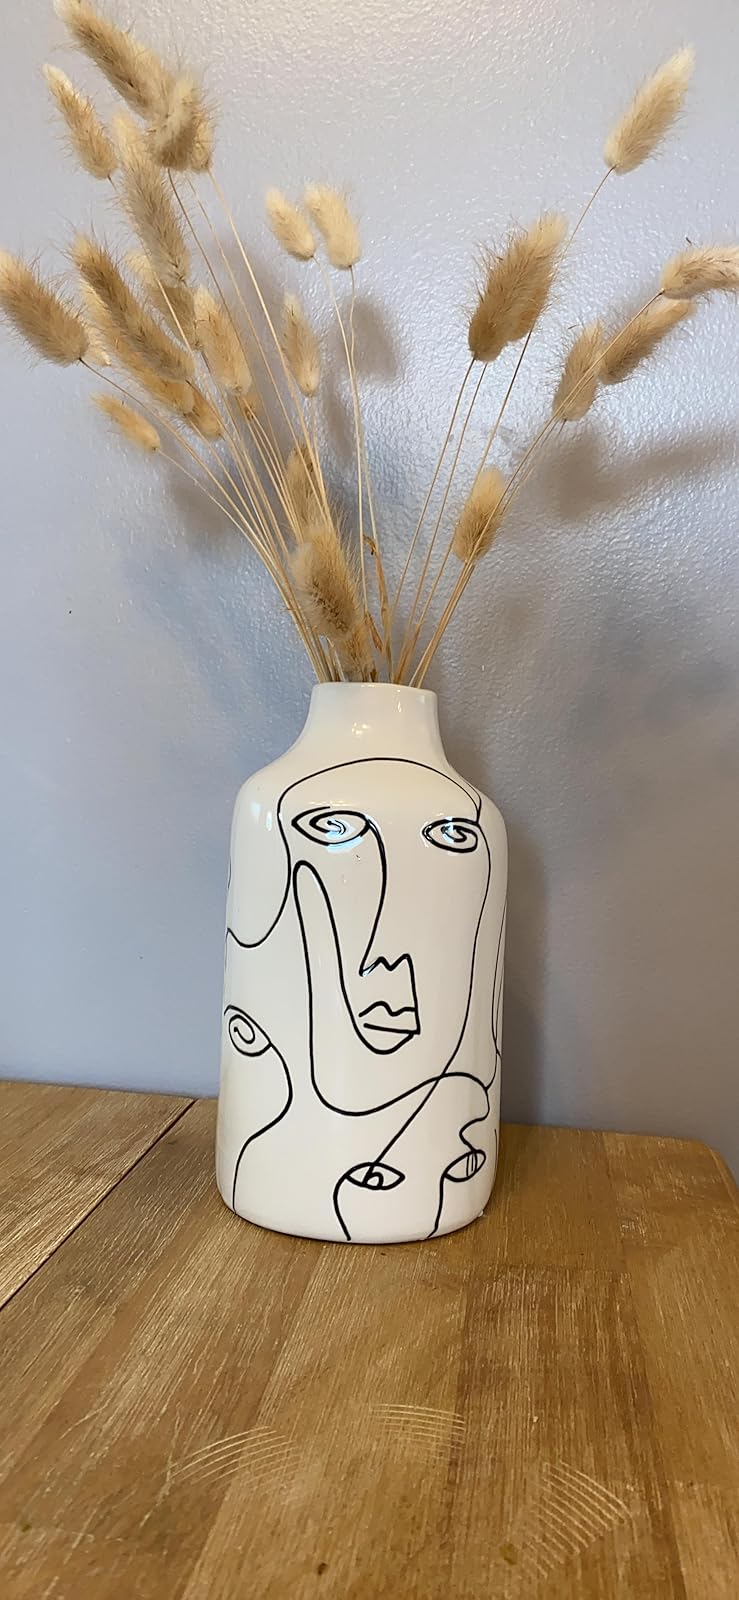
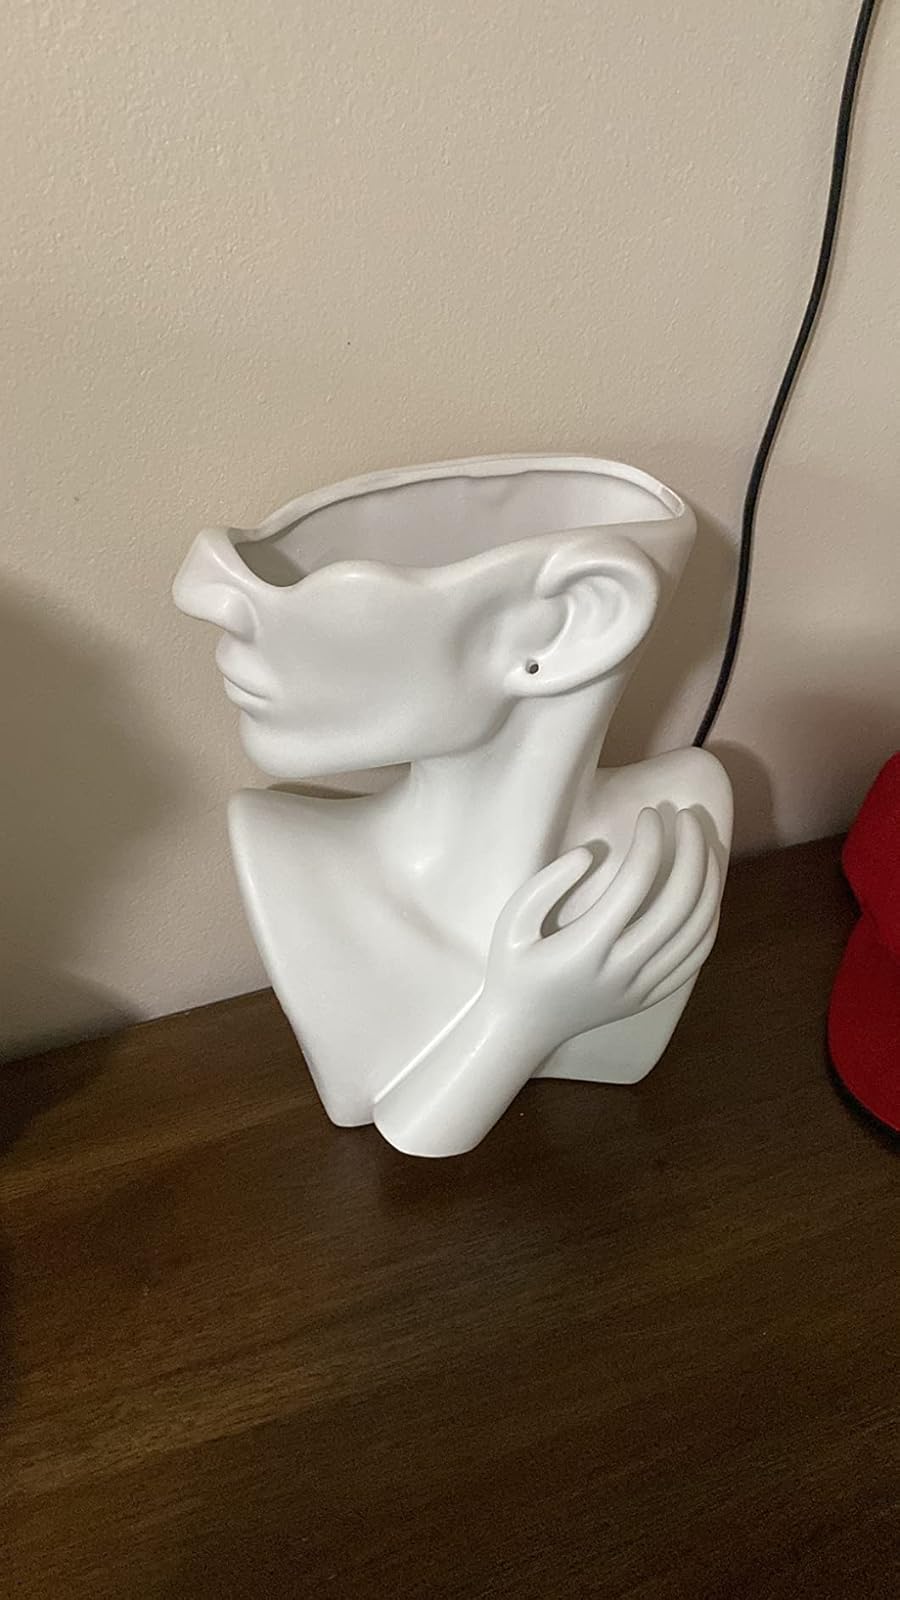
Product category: vase
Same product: no